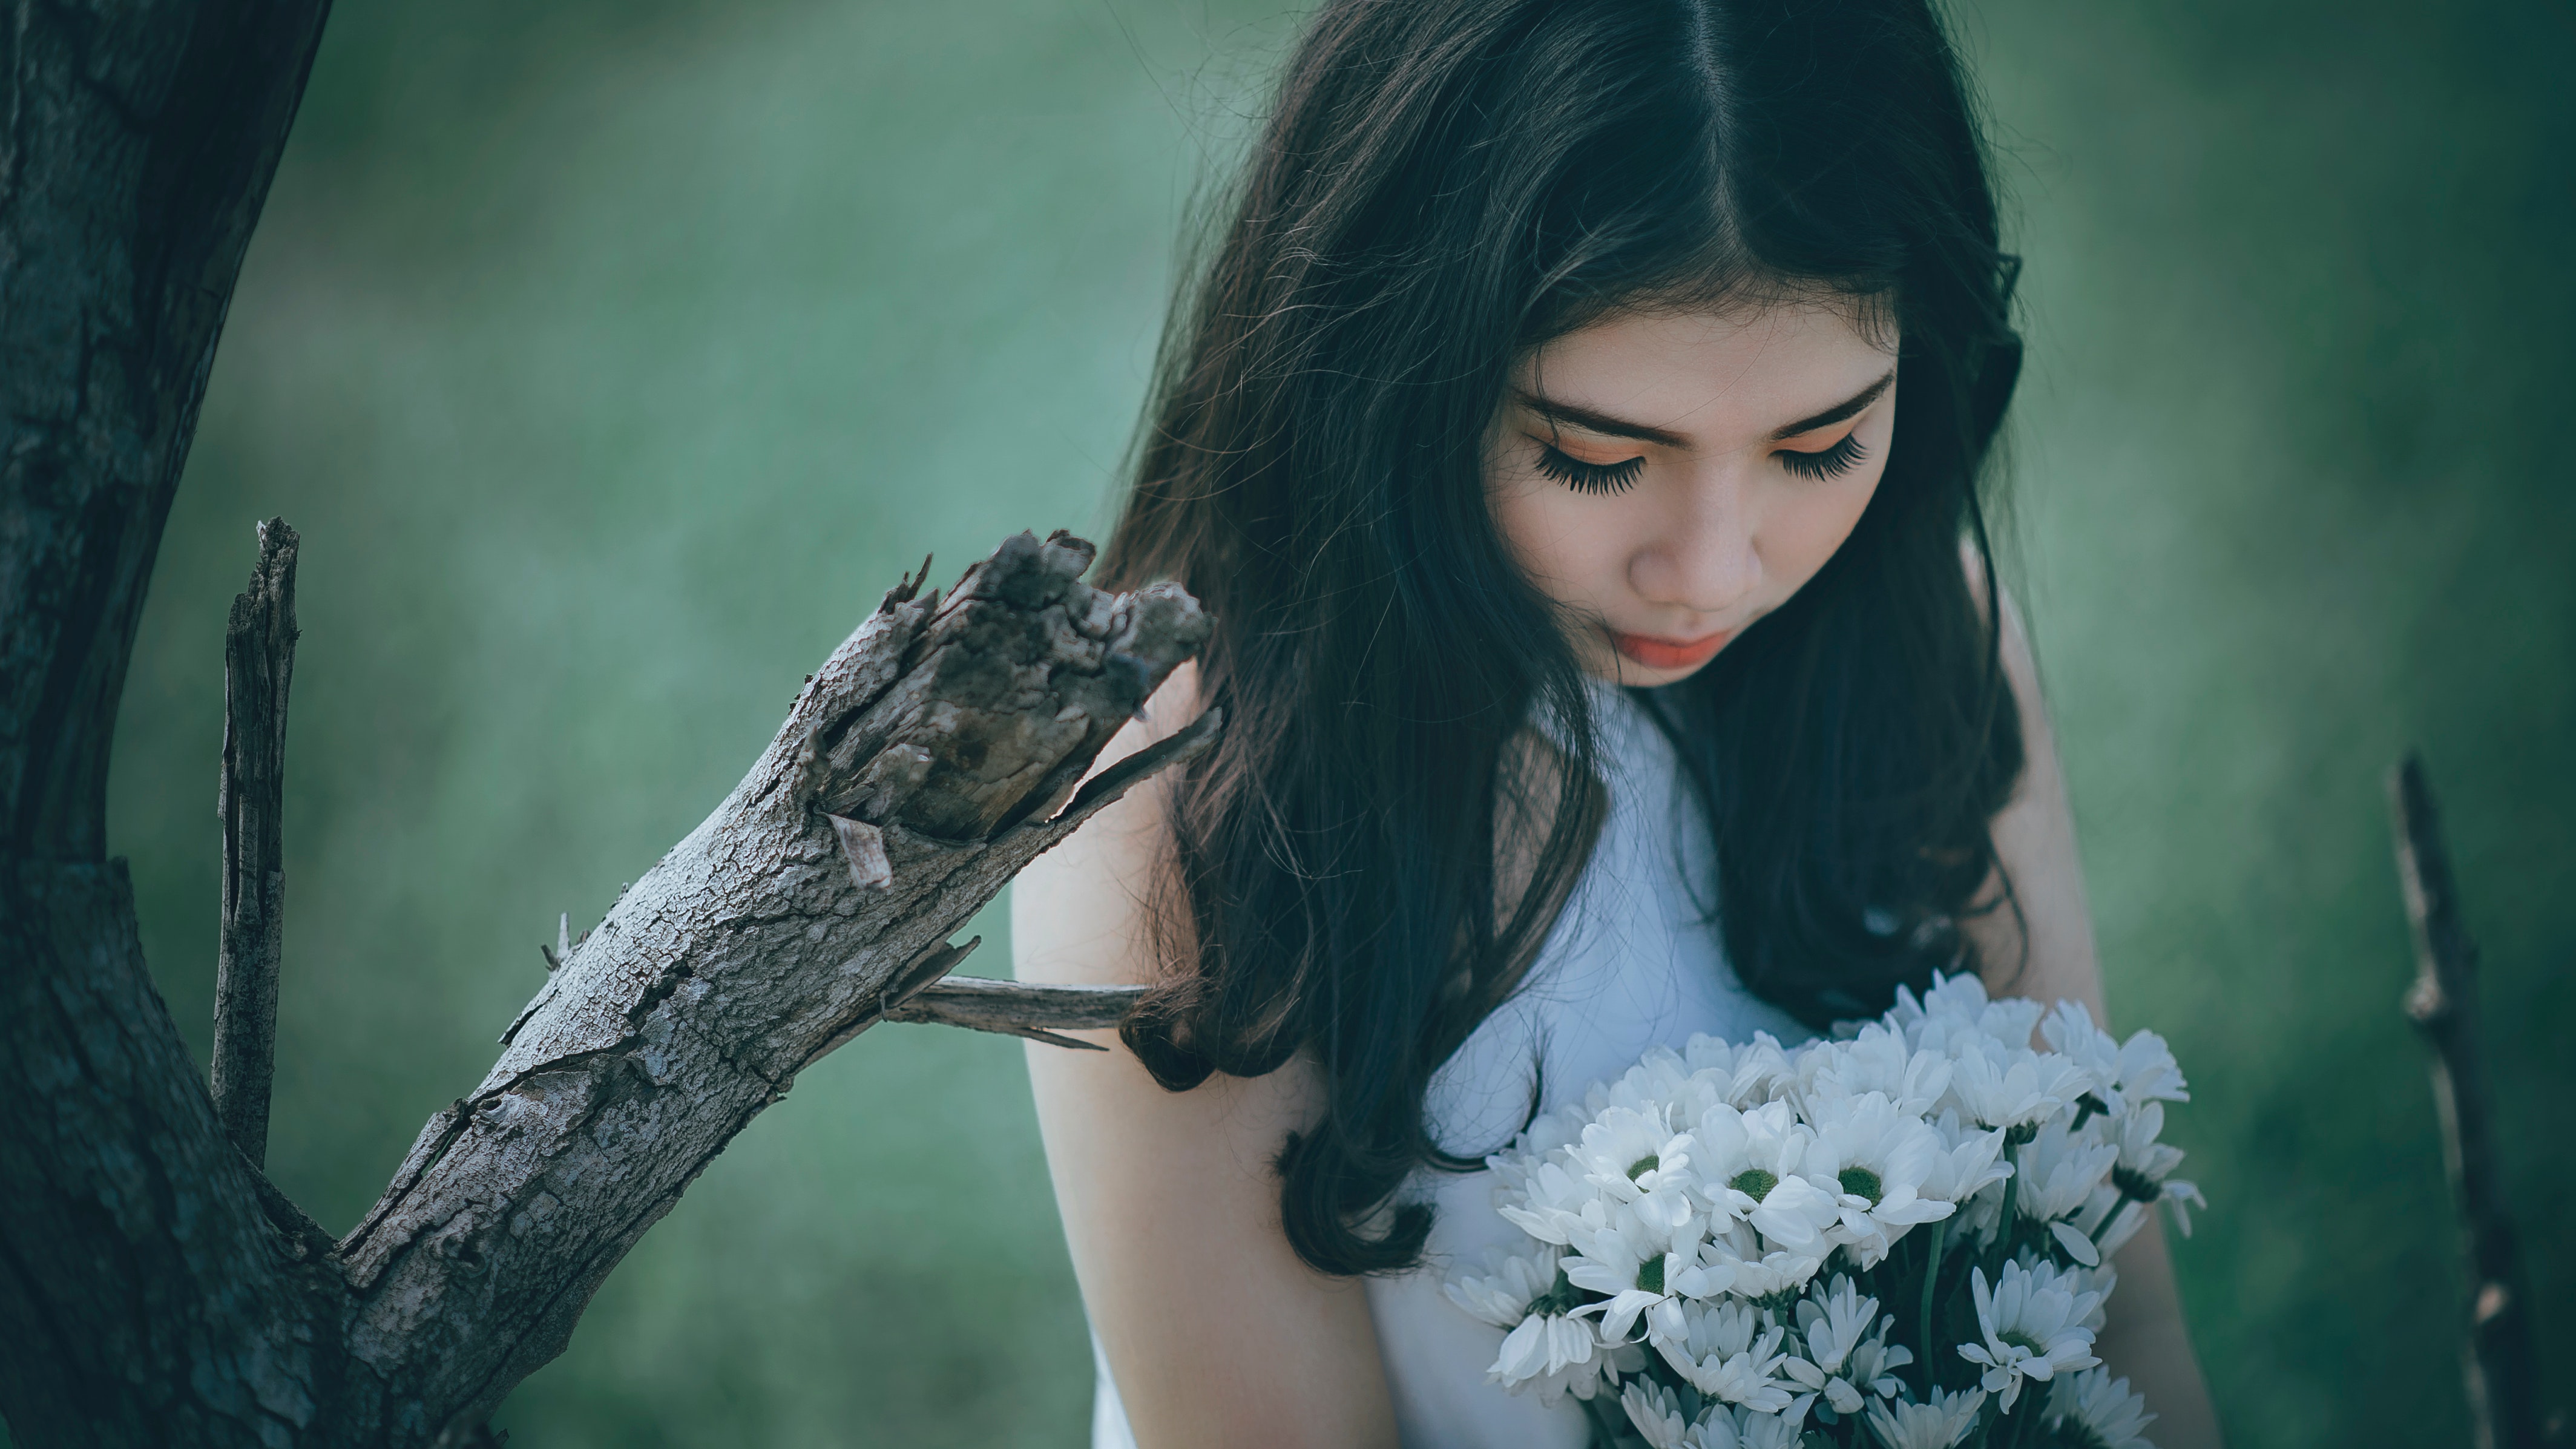
hair, green, skin, beauty, eye, black hair, hairstyle, dress, long hair, lip, brown hair, fashion, photography, flower, human, hand, shoulder, photo shoot, floral design, plant, headpiece, model, hair accessory, portrait, smile, iris, eyelash, fashion accessory, bouquet, floristry, portrait photography, lace, forest